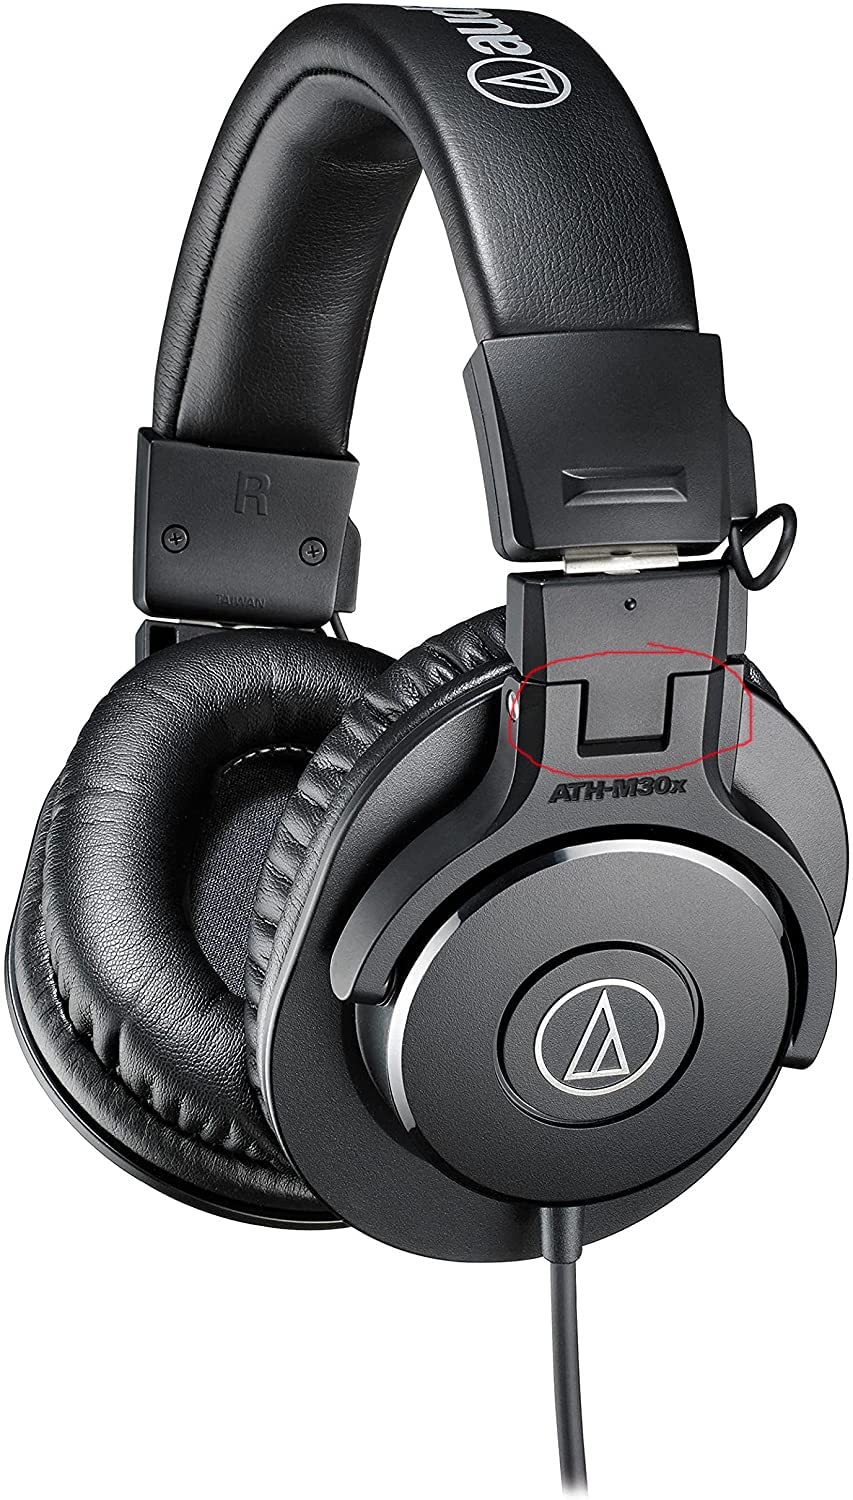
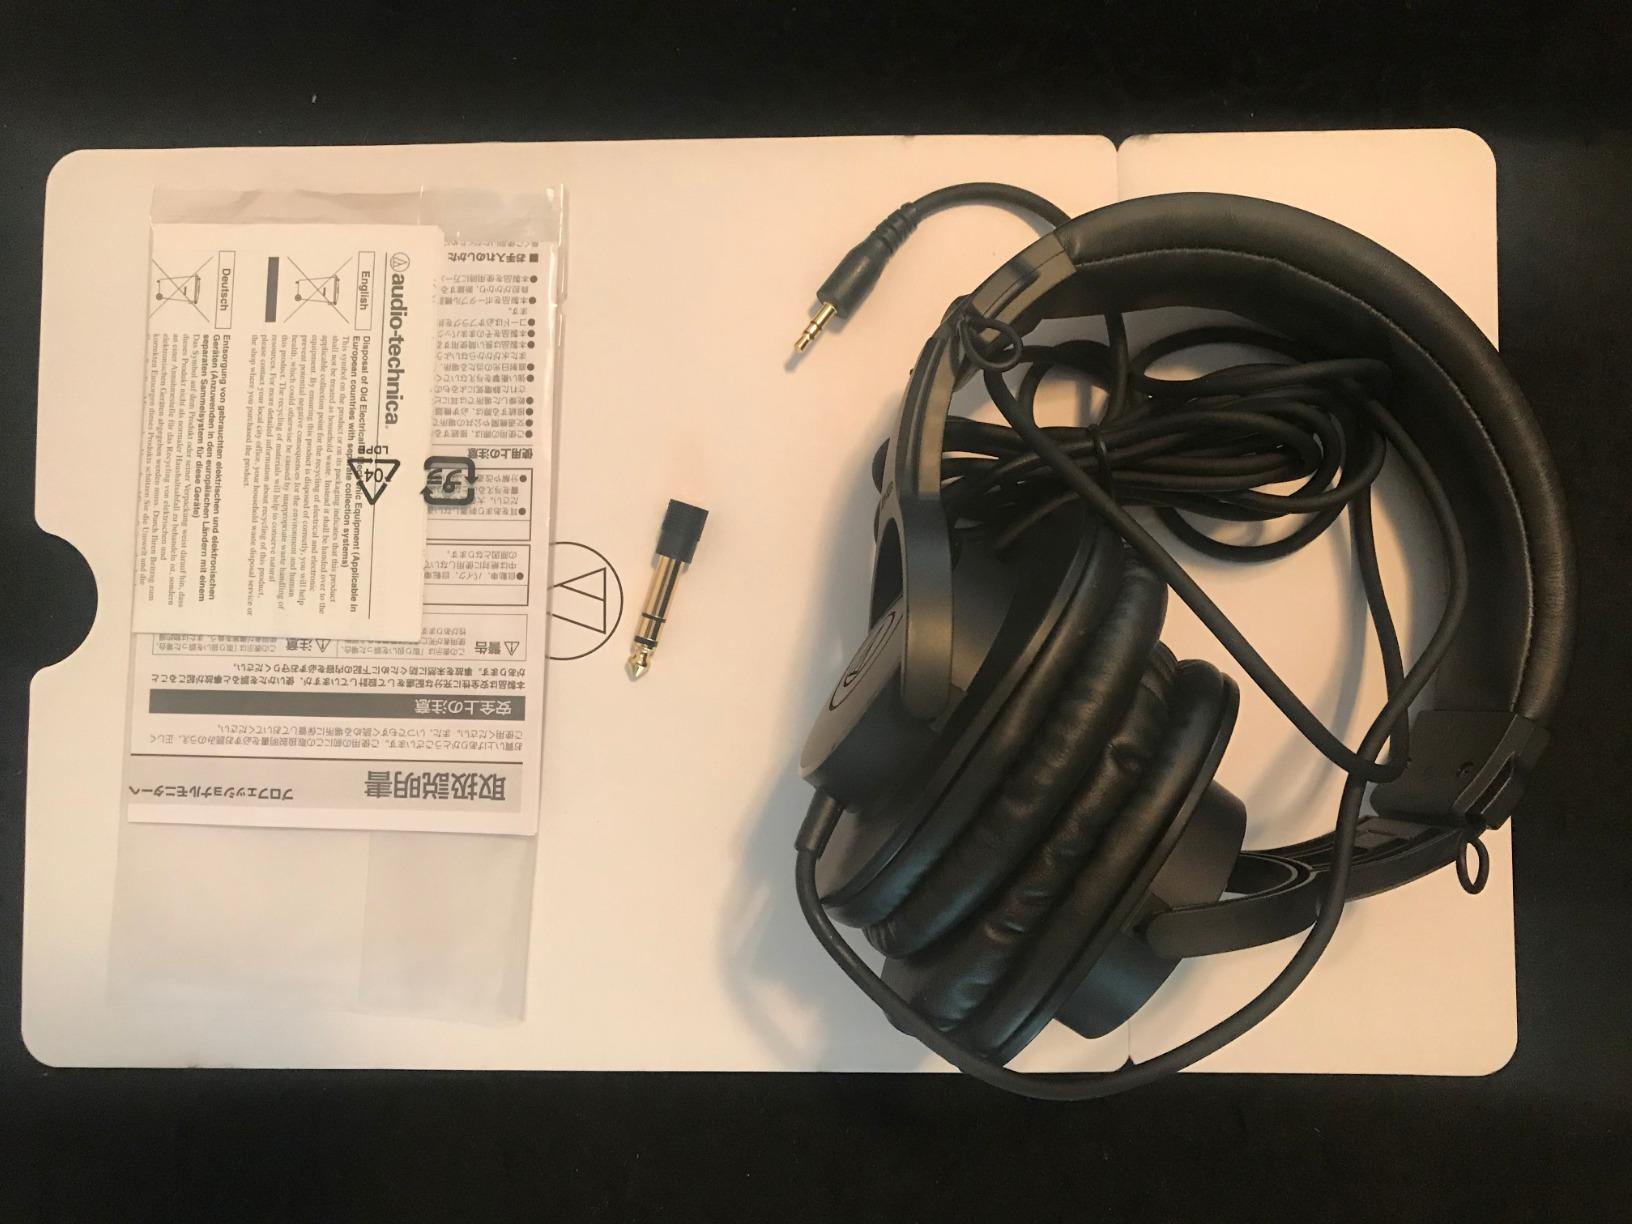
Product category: headphones
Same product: no